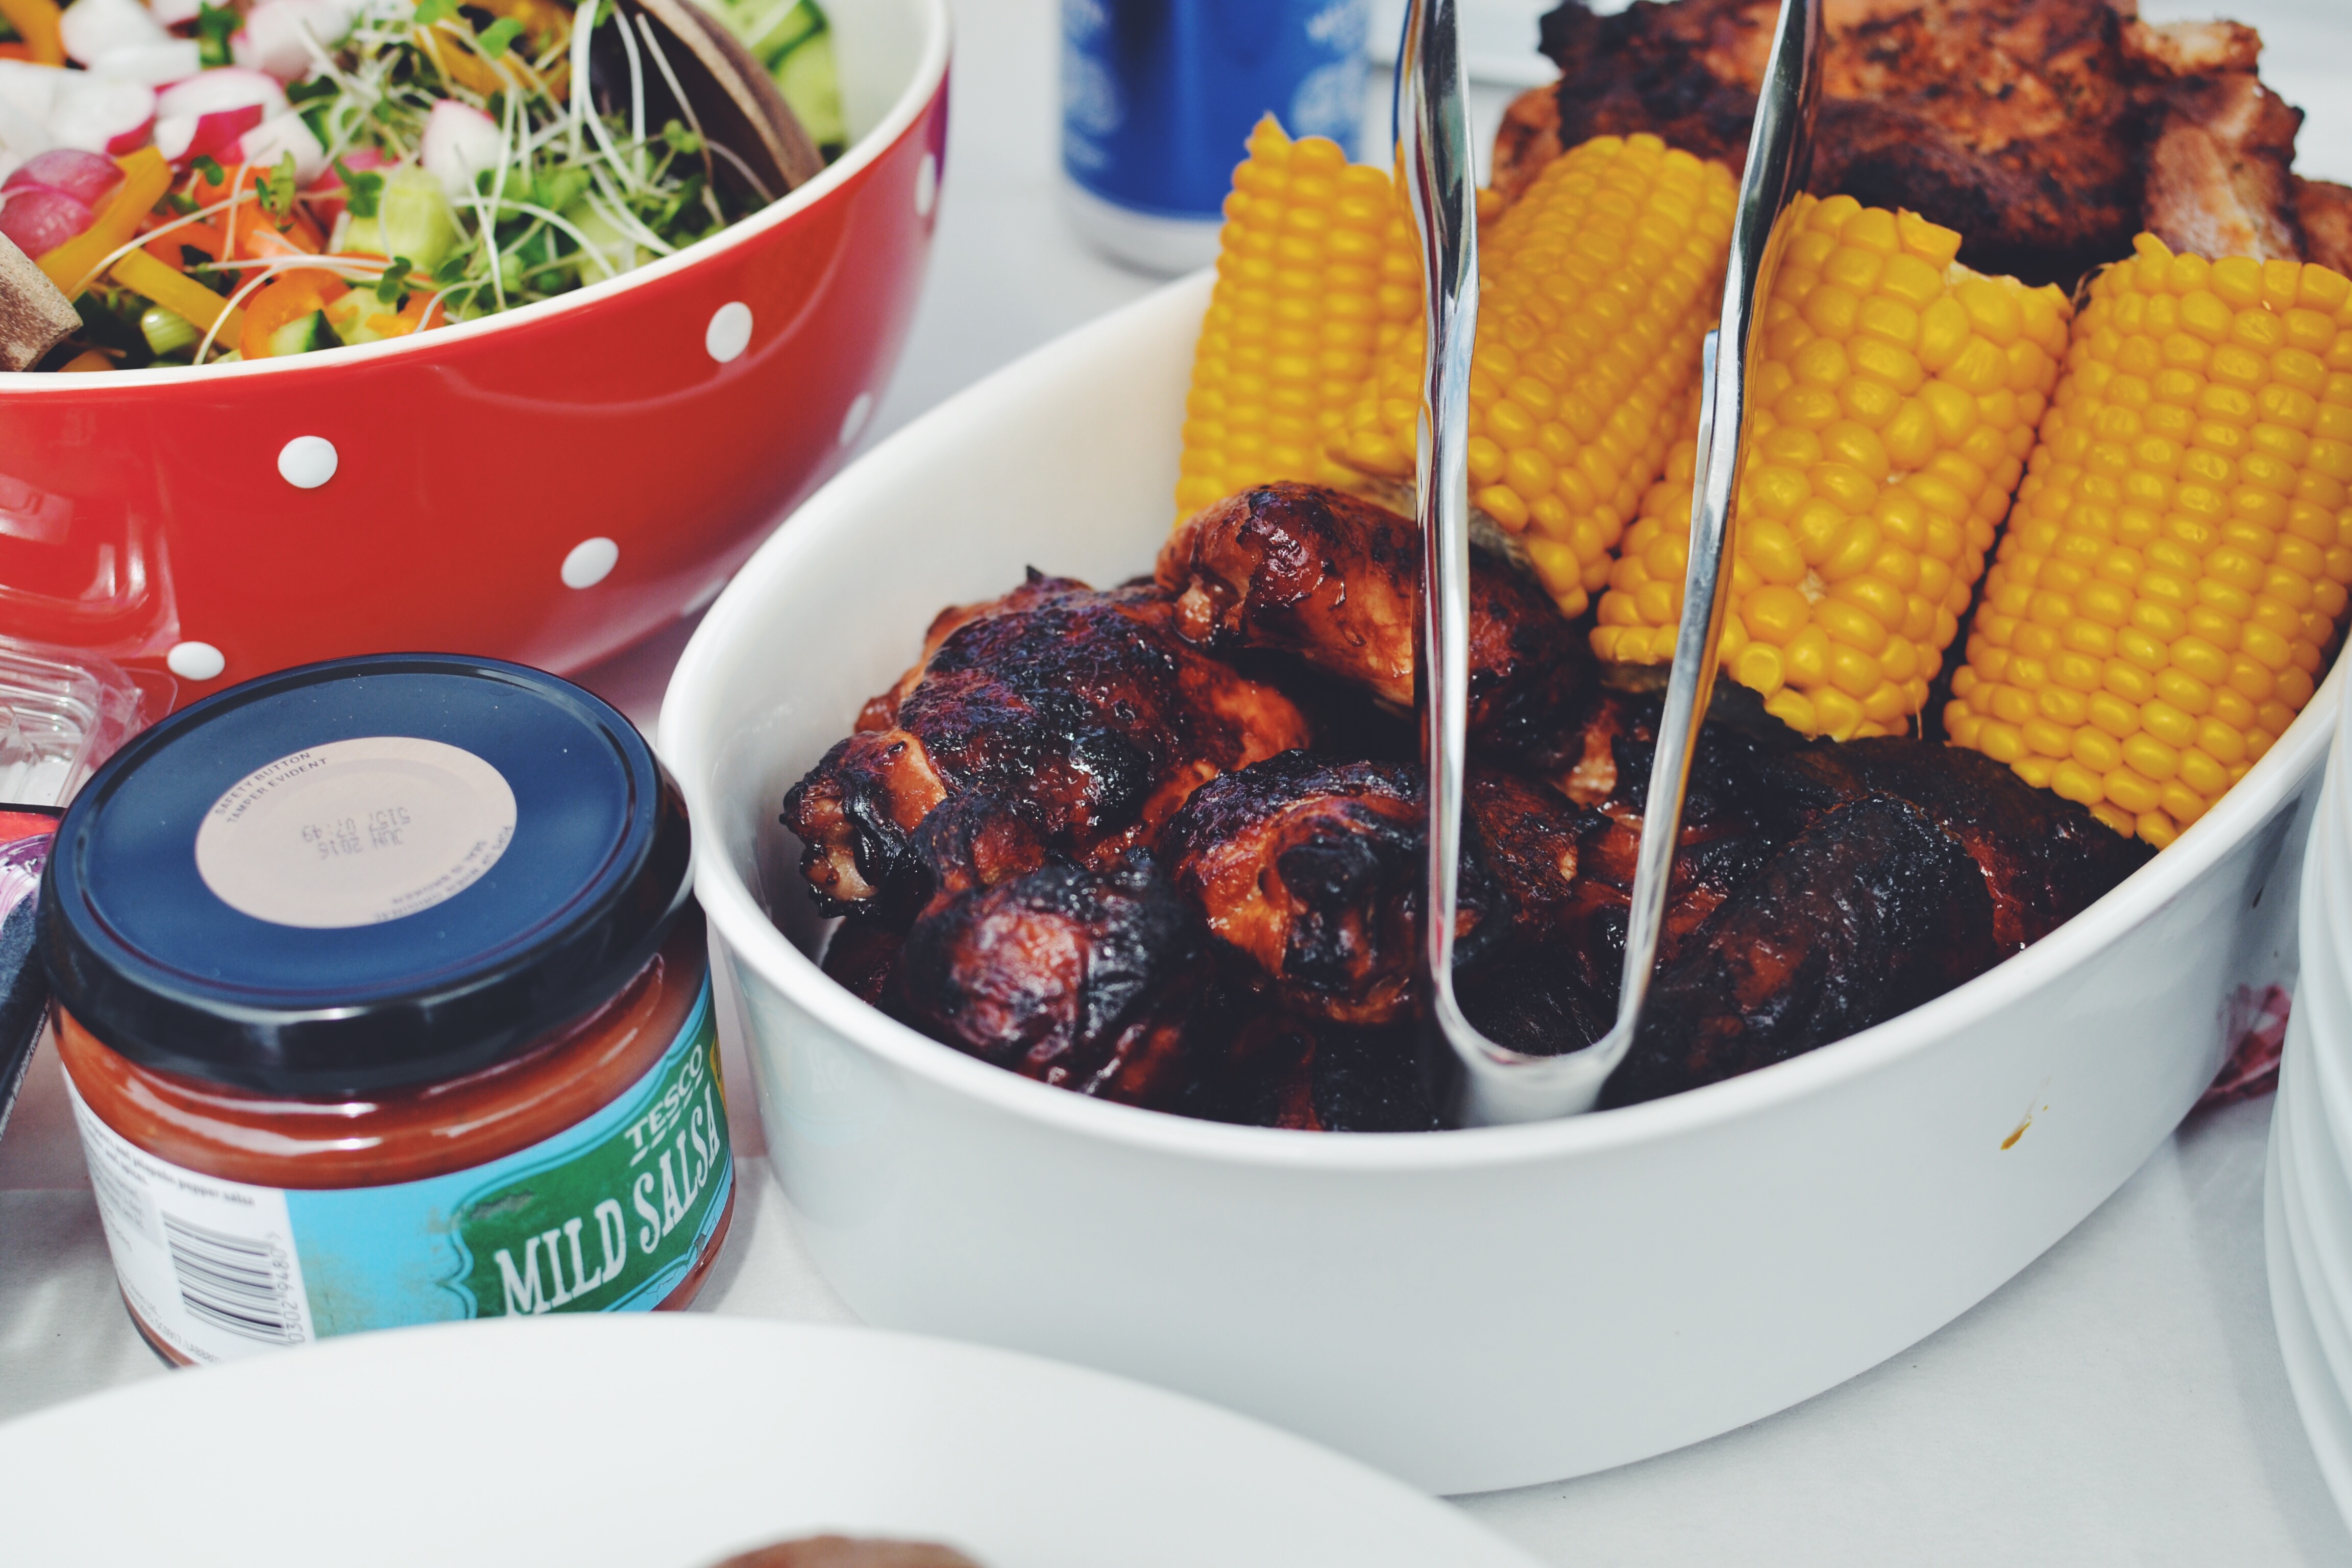
dish, meal, food, produce, vegetable, breakfast, meat, lunch, barbecue, cuisine, dinner